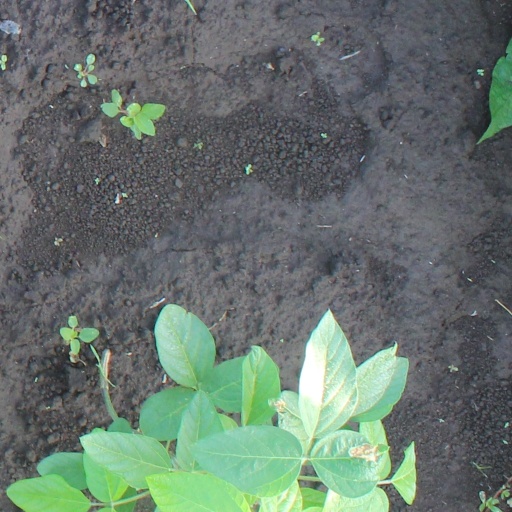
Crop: soybean